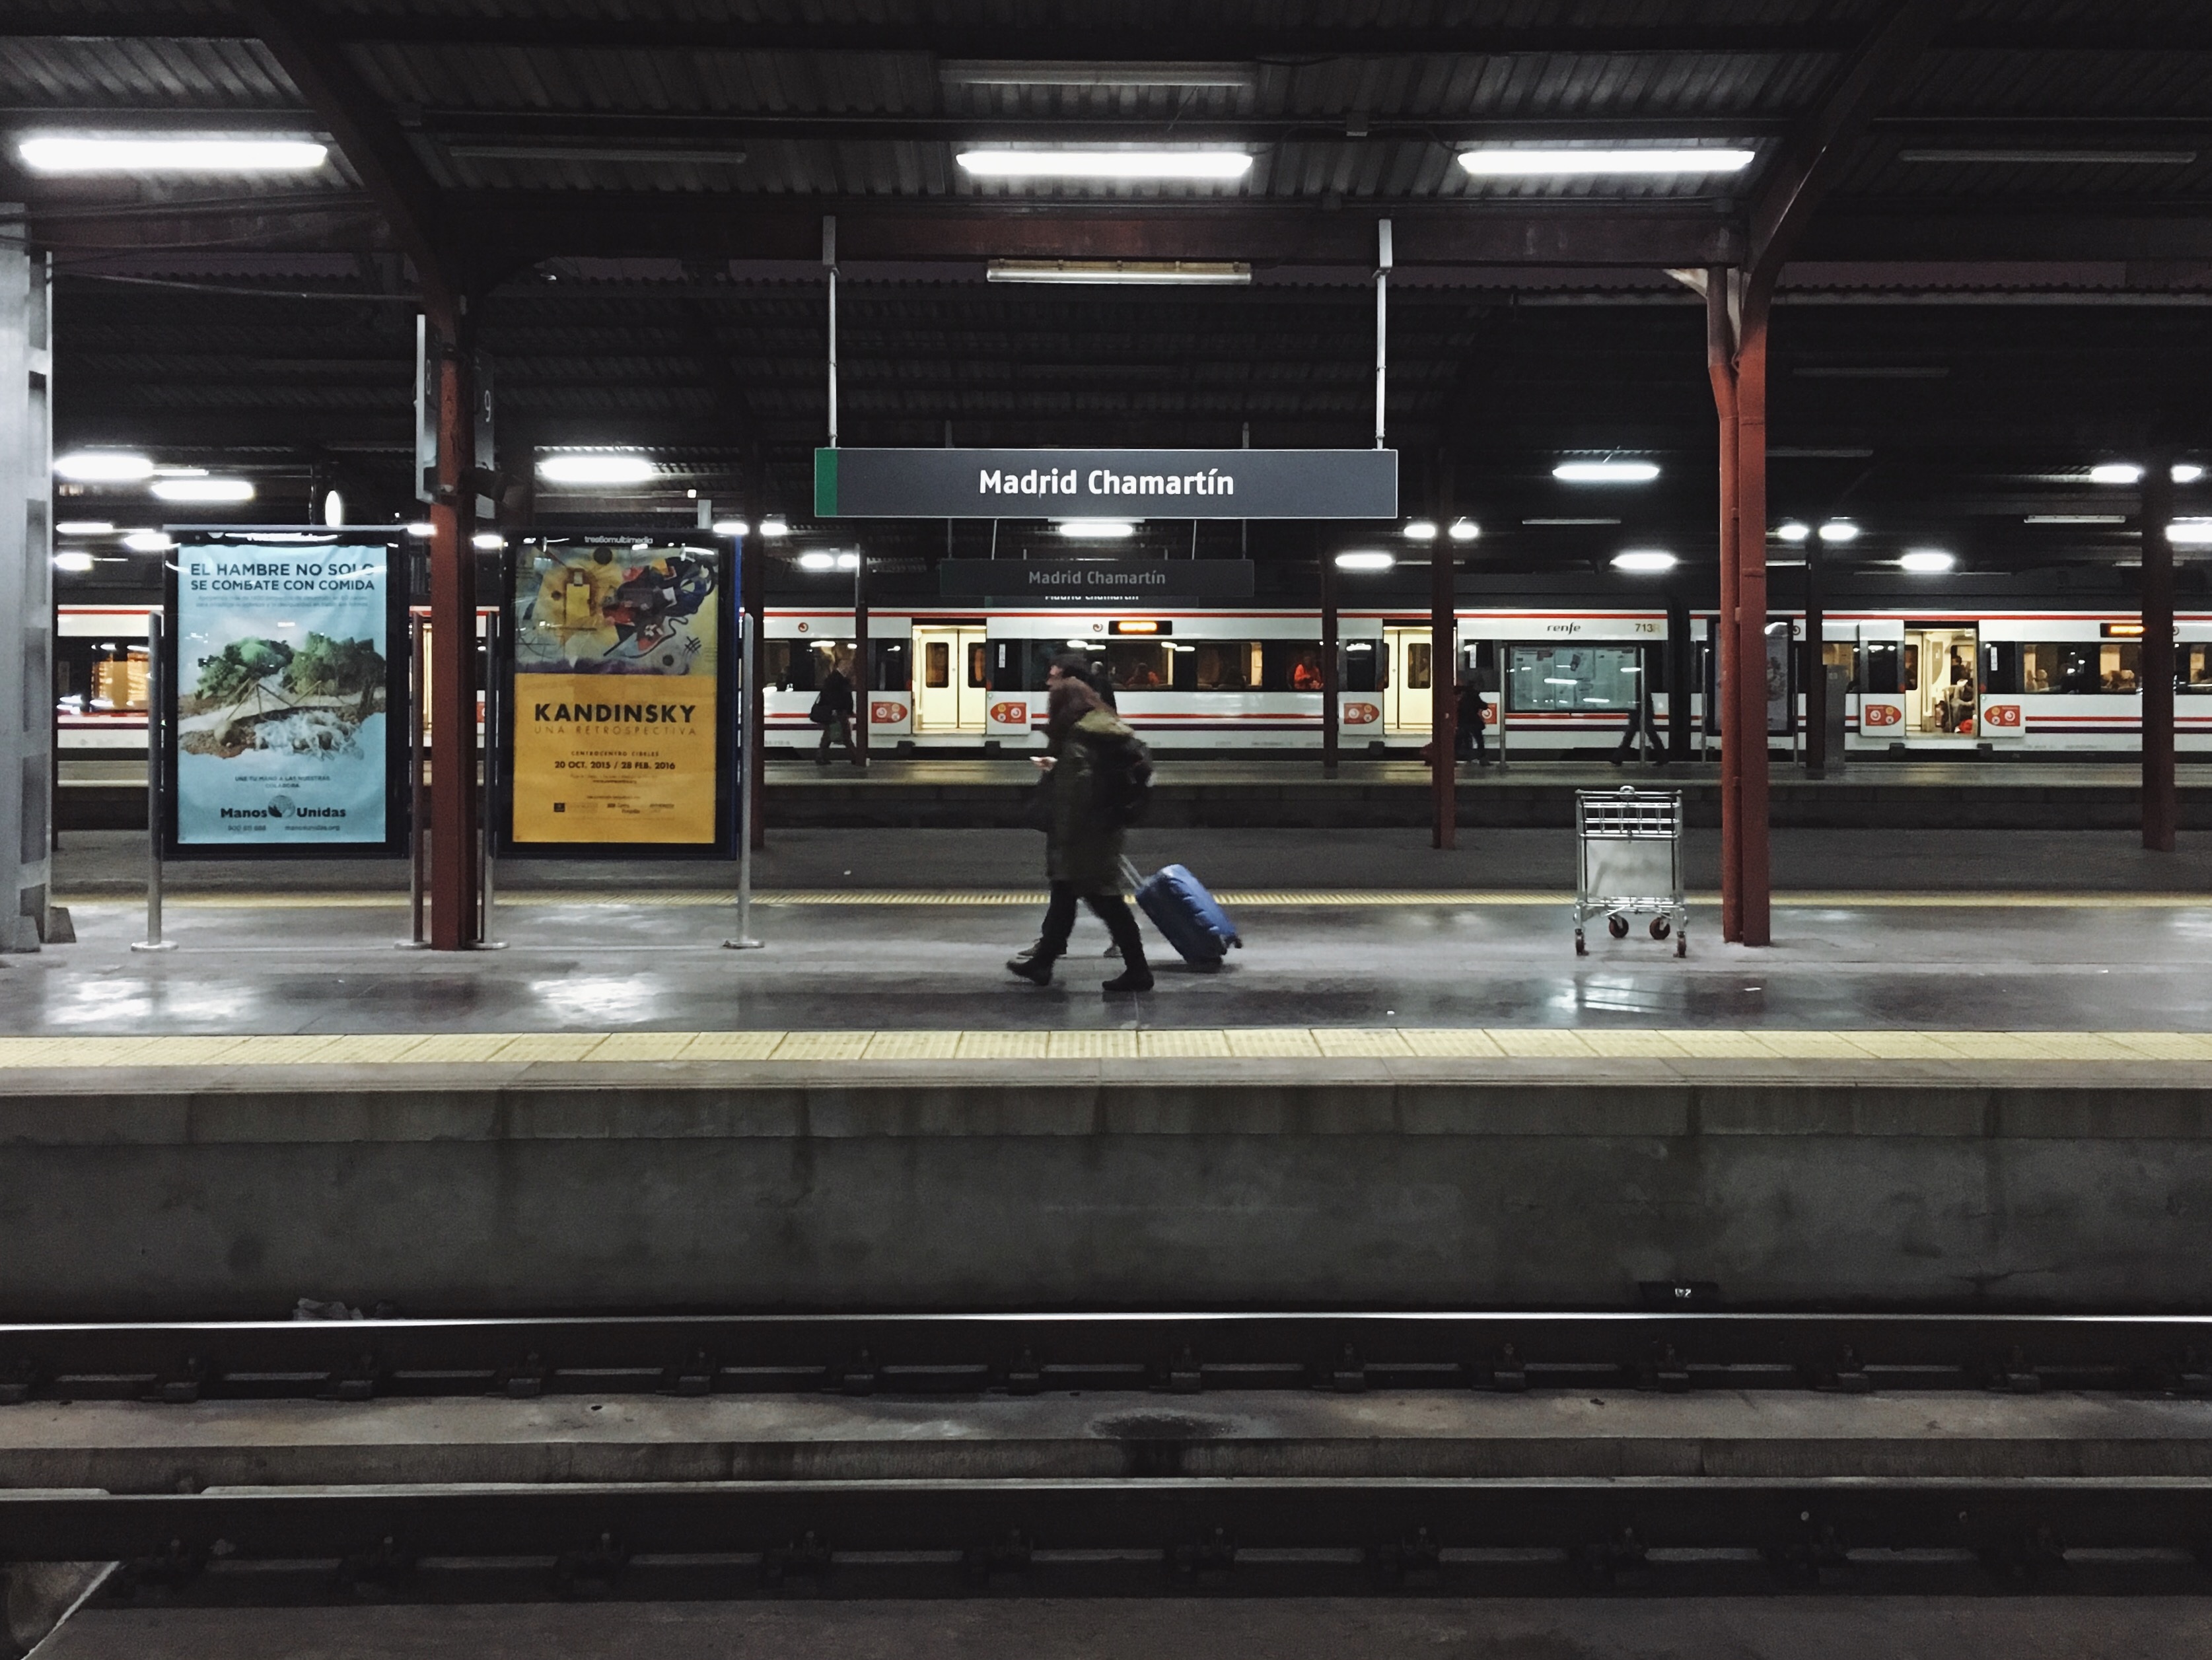
train, transport, vehicle, train station, public transport, metro station, infrastructure, passenger, rapid transit